Iago sparrow

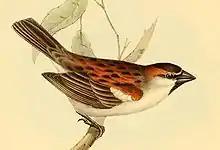
Illustration of a male by John Gould

The Iago sparrow was first collected by Charles Darwin during the first stop of the second voyage of HMS "Beagle" at the island of Santiago (St. Iago). It was described for him in 1837 by zoologist John Gould, in the "Proceedings of the Zoological Society of London", and given the name of "Pyrgita iagoensis". By the time Gould wrote "The Zoology of the Voyage of H.M.S. Beagle" with Darwin and three other zoologists in 1841, he had placed the Iago sparrow in the genus "Passer", where it remains. The genus, among the sparrows of the Old World in the family Passeridae, also contains at least 20 other species, among them the house sparrow and Eurasian tree sparrow.